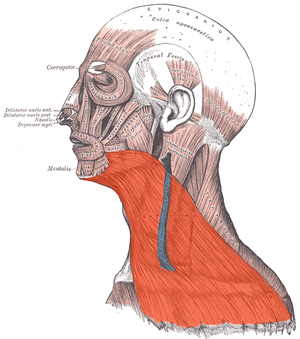
Le muscle platysma ou muscle peaucier du cou est un muscle superficiel de la région antérieure du cou. Il naît de la couche profonde de la peau, le long de la ceinture scapulaire. Ses faisceaux se dirigent vers le haut et se rassemblent pour s'insérer sur la mandibule et la commissure des lèvres. Il est sous le contrôle du nerf facial et effectue l'ascension de la peau des régions pectorale et claviculaire et l'abaissement de la commissure des lèvres lors de sa contraction. Selon le bilan musculaire de Daniels, le platysma descend jusqu'au buste, et plus précisément sur la troisième côte.